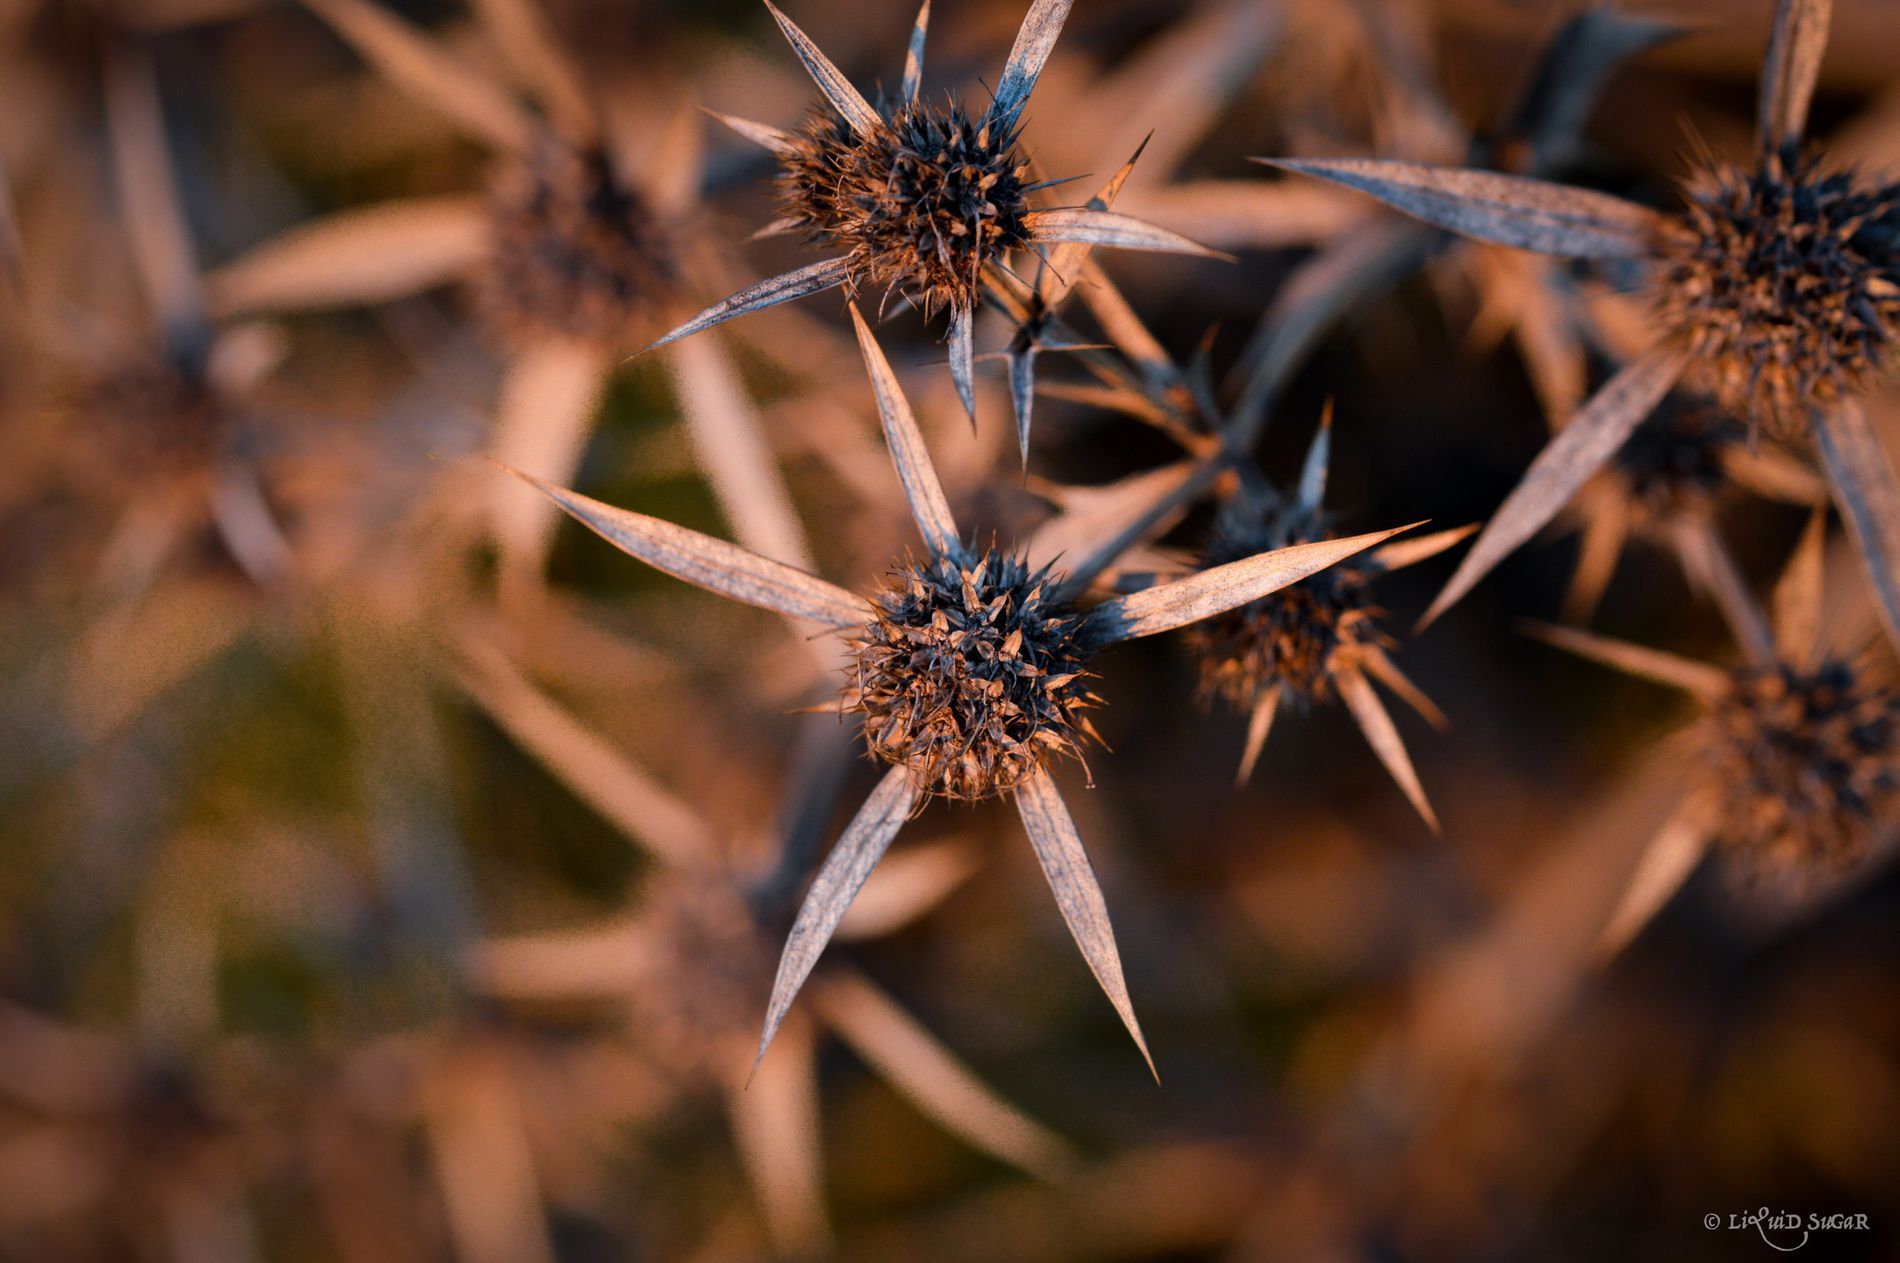
Eryngium Flowers
the image shows a group of eryngium flowers, it's leaves are thin, spiky and not shiny, it's seeds are spiky, dry, dark.
close up shot gather's a group of eryngiums, it's leaves are thin, spiky and not shiny, it's seeds are spiky, dry, dark, mood is calm, atmosphere is dry, texture of the flowers is clear most of it seems sharp, color palette consists of faded yellow and black.
Labels: Flower, Plant, Apiaceae, Daisy, Thistle, Weed, Bud, Sprout, Moss, Flowers, Eryngium, text
Camera: NIKON CORPORATION NIKON D3200
Lens: 105.0 mm f/2.8, Sigma Macro 105mm F2.8 EX DG OS HSM
Aperture: F5.6
Exposure: 1/60 sec
ISO: 400
Focal length: 105.0 mm